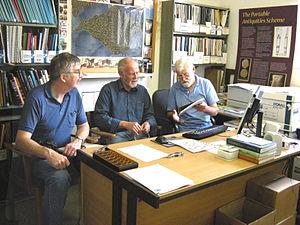
Sir Barrington Windsor Cunliffe CBE FBA FSA, né le 10 décembre 1939, connu sous le nom de Barry Cunliffe, est un archéologue et universitaire britannique. Professeur d'archéologie européenne à l'université d'Oxford de 1972 à 2007, il est depuis 2007 professeur émérite.